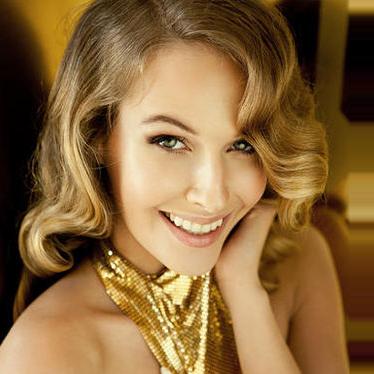
Age: 22